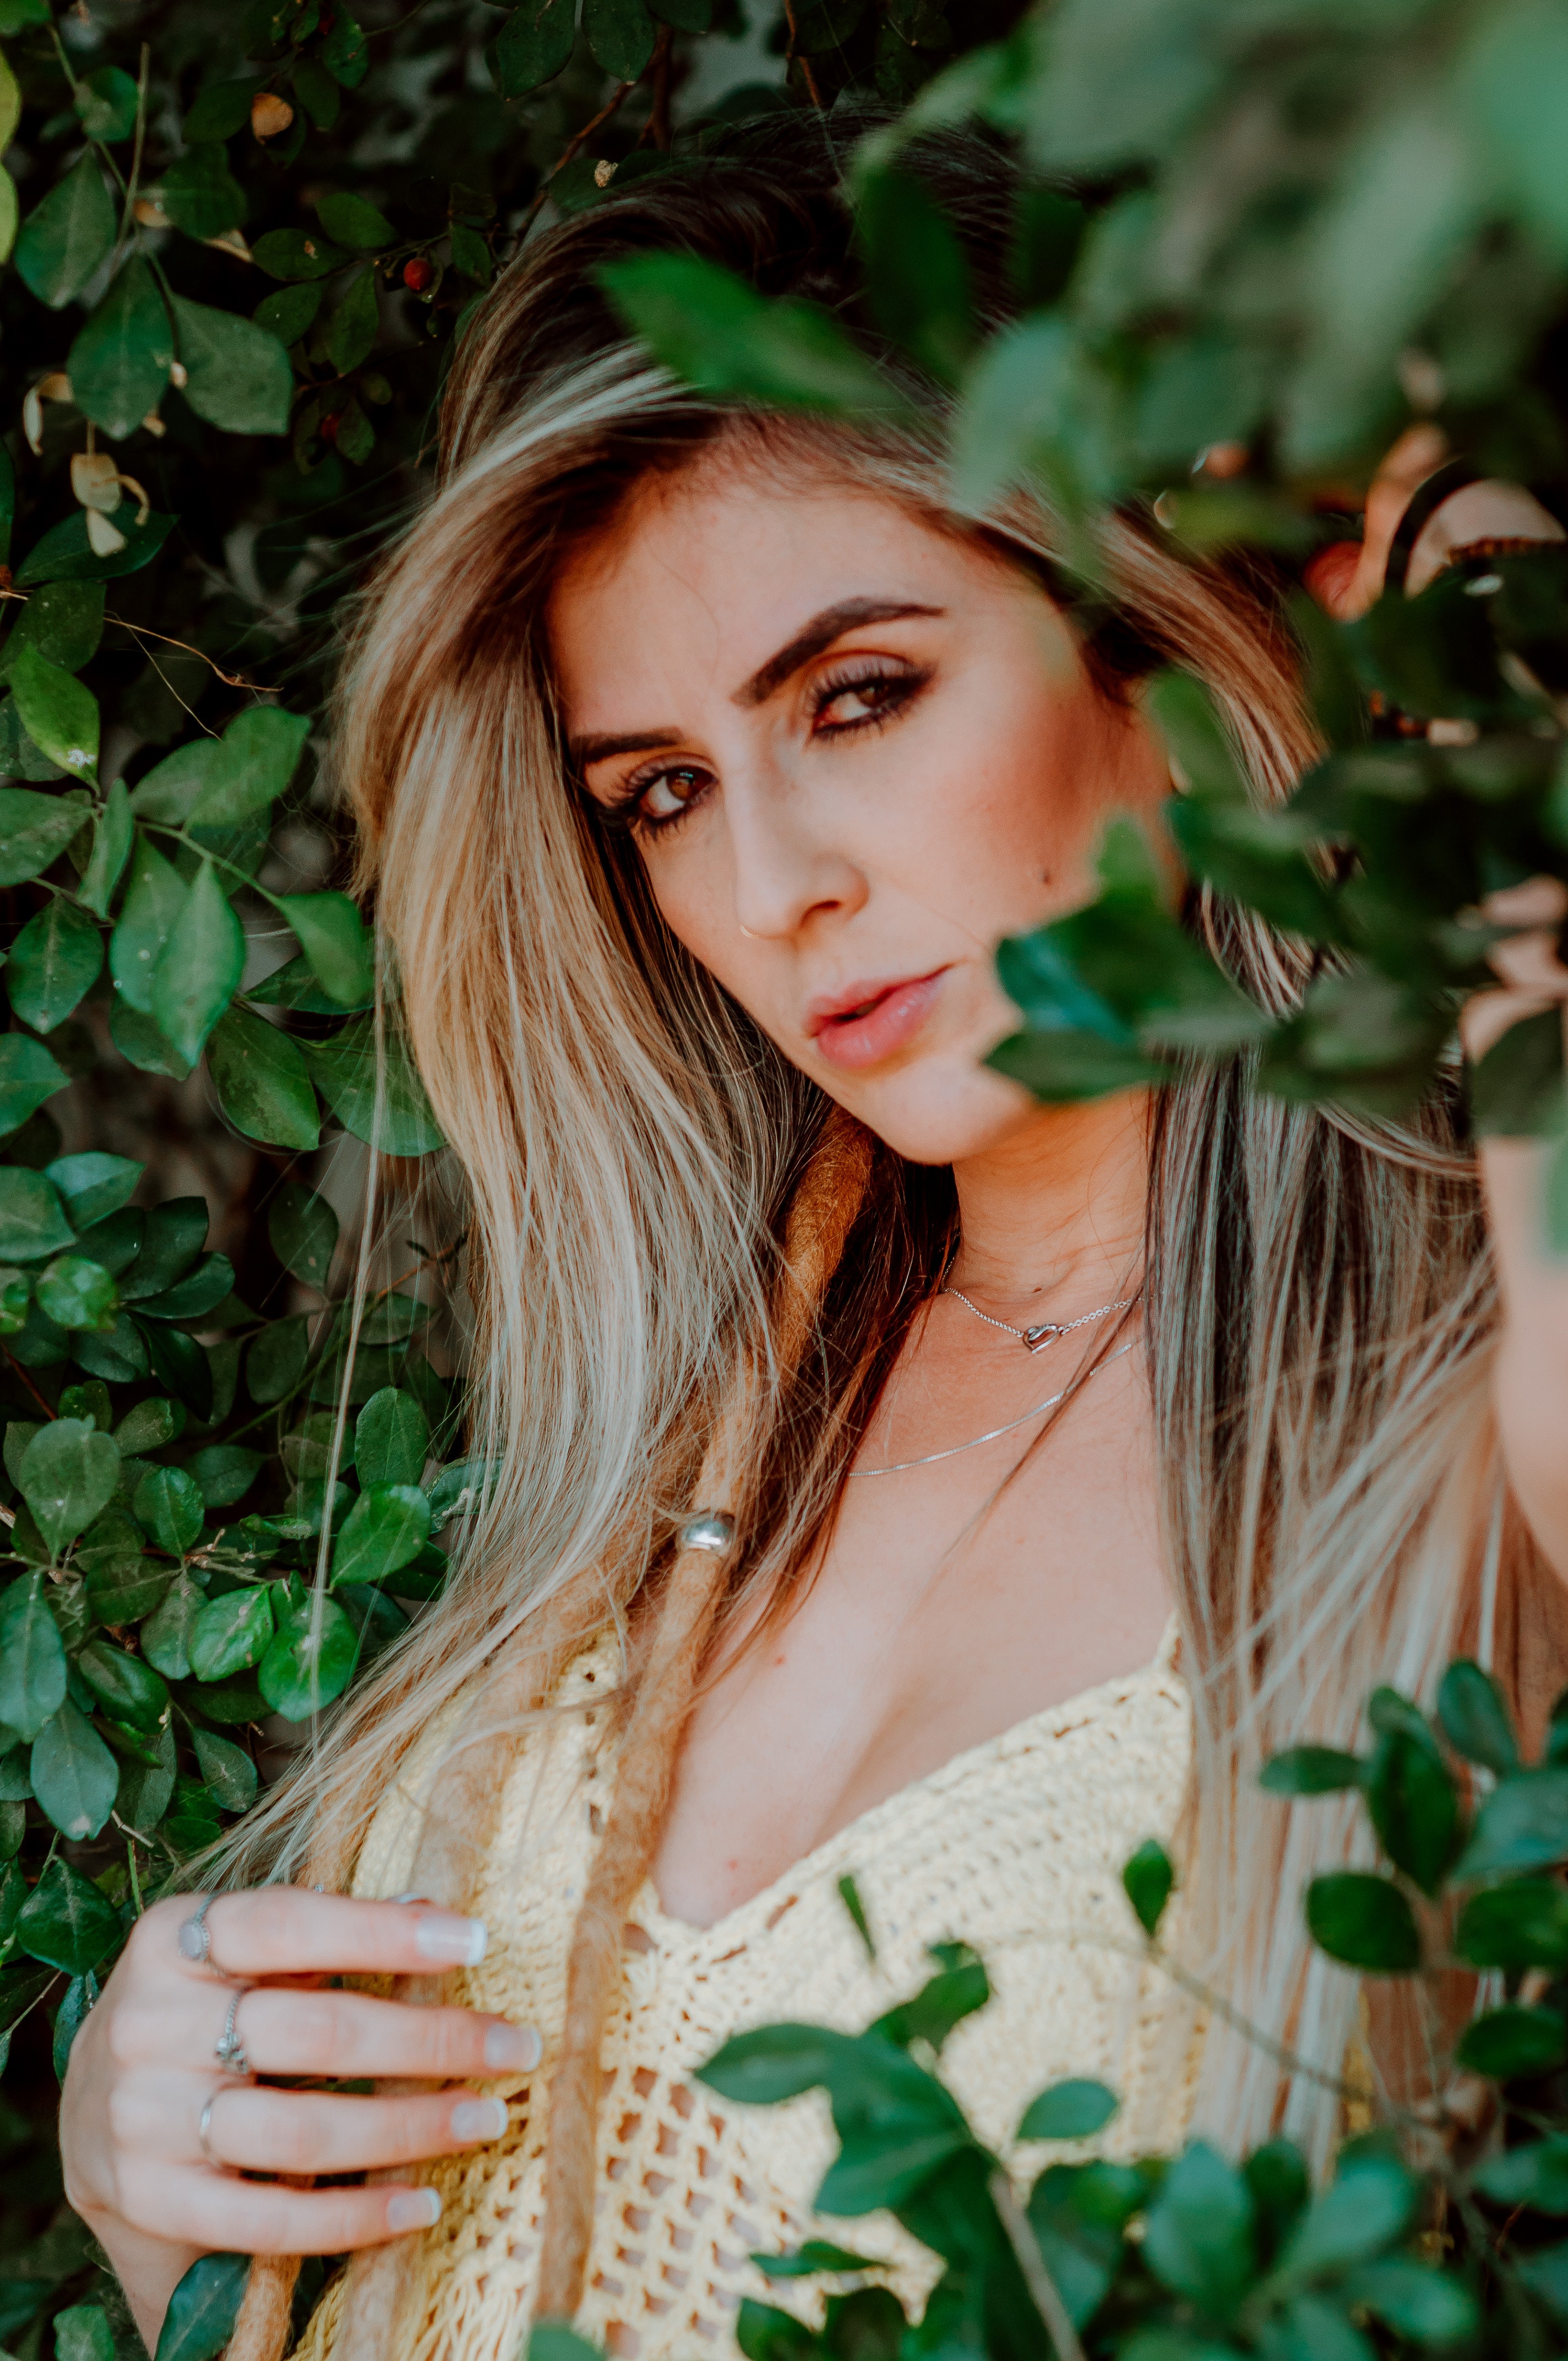
hair, face, green, beauty, lip, long hair, skin, hairstyle, leaf, photo shoot, model, eye, blond, grass, photography, tree, dress, plant, fawn, brown hair, ivy, portrait photography, portrait, forest